Chester Weir

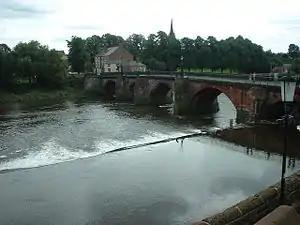
Chester weir and Old Dee Bridge on River Dee at Chester. The weir gate is between the two poles next to the bridge.

Chester Weir is a weir which crosses the River Dee at Chester, Cheshire, England, slightly upstream from the Old Dee Bridge. The weir and the associated salmon leap are recorded in the National Heritage List for England as a designated Grade I listed building.